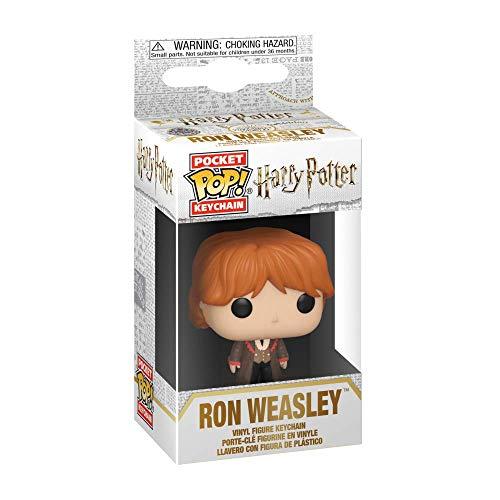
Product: Funko Pop! Keychains: Harry Potter - Ron (Yule Ball), Multicolor
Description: From Harry Potter, Ron Yule ball, as a stylized POP vinyl from Funko.
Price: $5.99
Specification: ProductDimensions:1x1x2inches|ItemWeight:1.44ounces|ShippingWeight:1.44ounces(Viewshippingratesandpolicies)|ASIN:B07RQW1ZCV|Itemmodelnumber:42630|Manufacturerrecommendedage:6yearsandup